Julia Görges

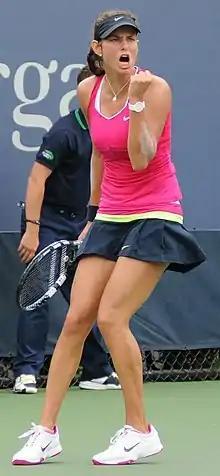
Görges at the 2012 US Open

Beginning her season at the Auckland Open, Görges lost in the semifinals to the eventual champion Gréta Arn. In the second round of the Australian Open, she upset the No. 20 seed Kaia Kanepi. Her third-round match against the 2008 champion Maria Sharapova was a three-set battle, which Görges finally lost. This marked her best performance in a Grand Slam tournament, and she was rewarded by achieving a career-high No. 34 singles ranking on 31 January 2011.